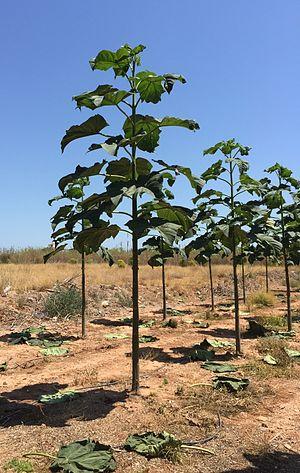
Plantation de paulownias près de Valence (Espagne).
Paulownia est un genre d'arbres, les paulownias, de la famille des Paulowniacées, qui sont originaires de Chine et de Corée. Cette essence est principalement utilisée pour son bois, pour stabiliser les sols ou fournir du fourrage, mais aussi comme arbre d'ornement, notamment l'espèce communément nommée paulownia : Paulownia tomentosa. Le Paulownia est aussi surnommé "arbre impérial".